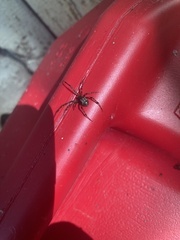
Species: Parasteatoda_tepidariorum